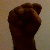
The image shows a hand gesture representing the letter 'S' in Indian Sign Language.